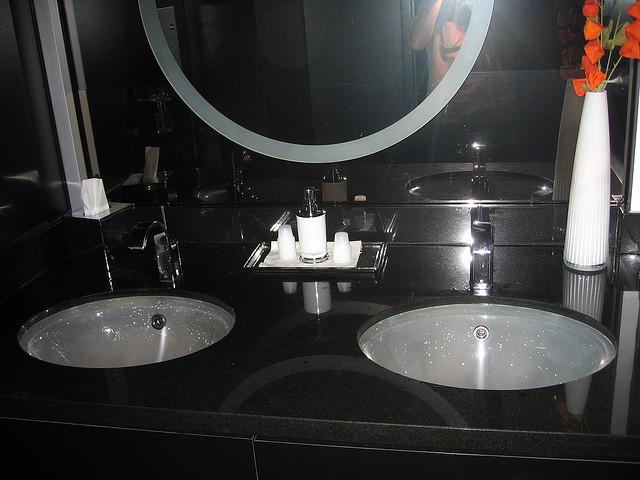
A double sink lavatory with black marble counter top.